Iwakura Tomomi

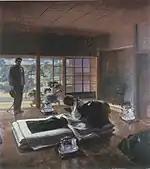
Emperor Meiji visiting a Sick Iwakura by Kita Renzō

However, Iwakura himself was unable to witness Ito Hirobumi's return to Japan or the enactment of the Constitution of the Empire of Japan.